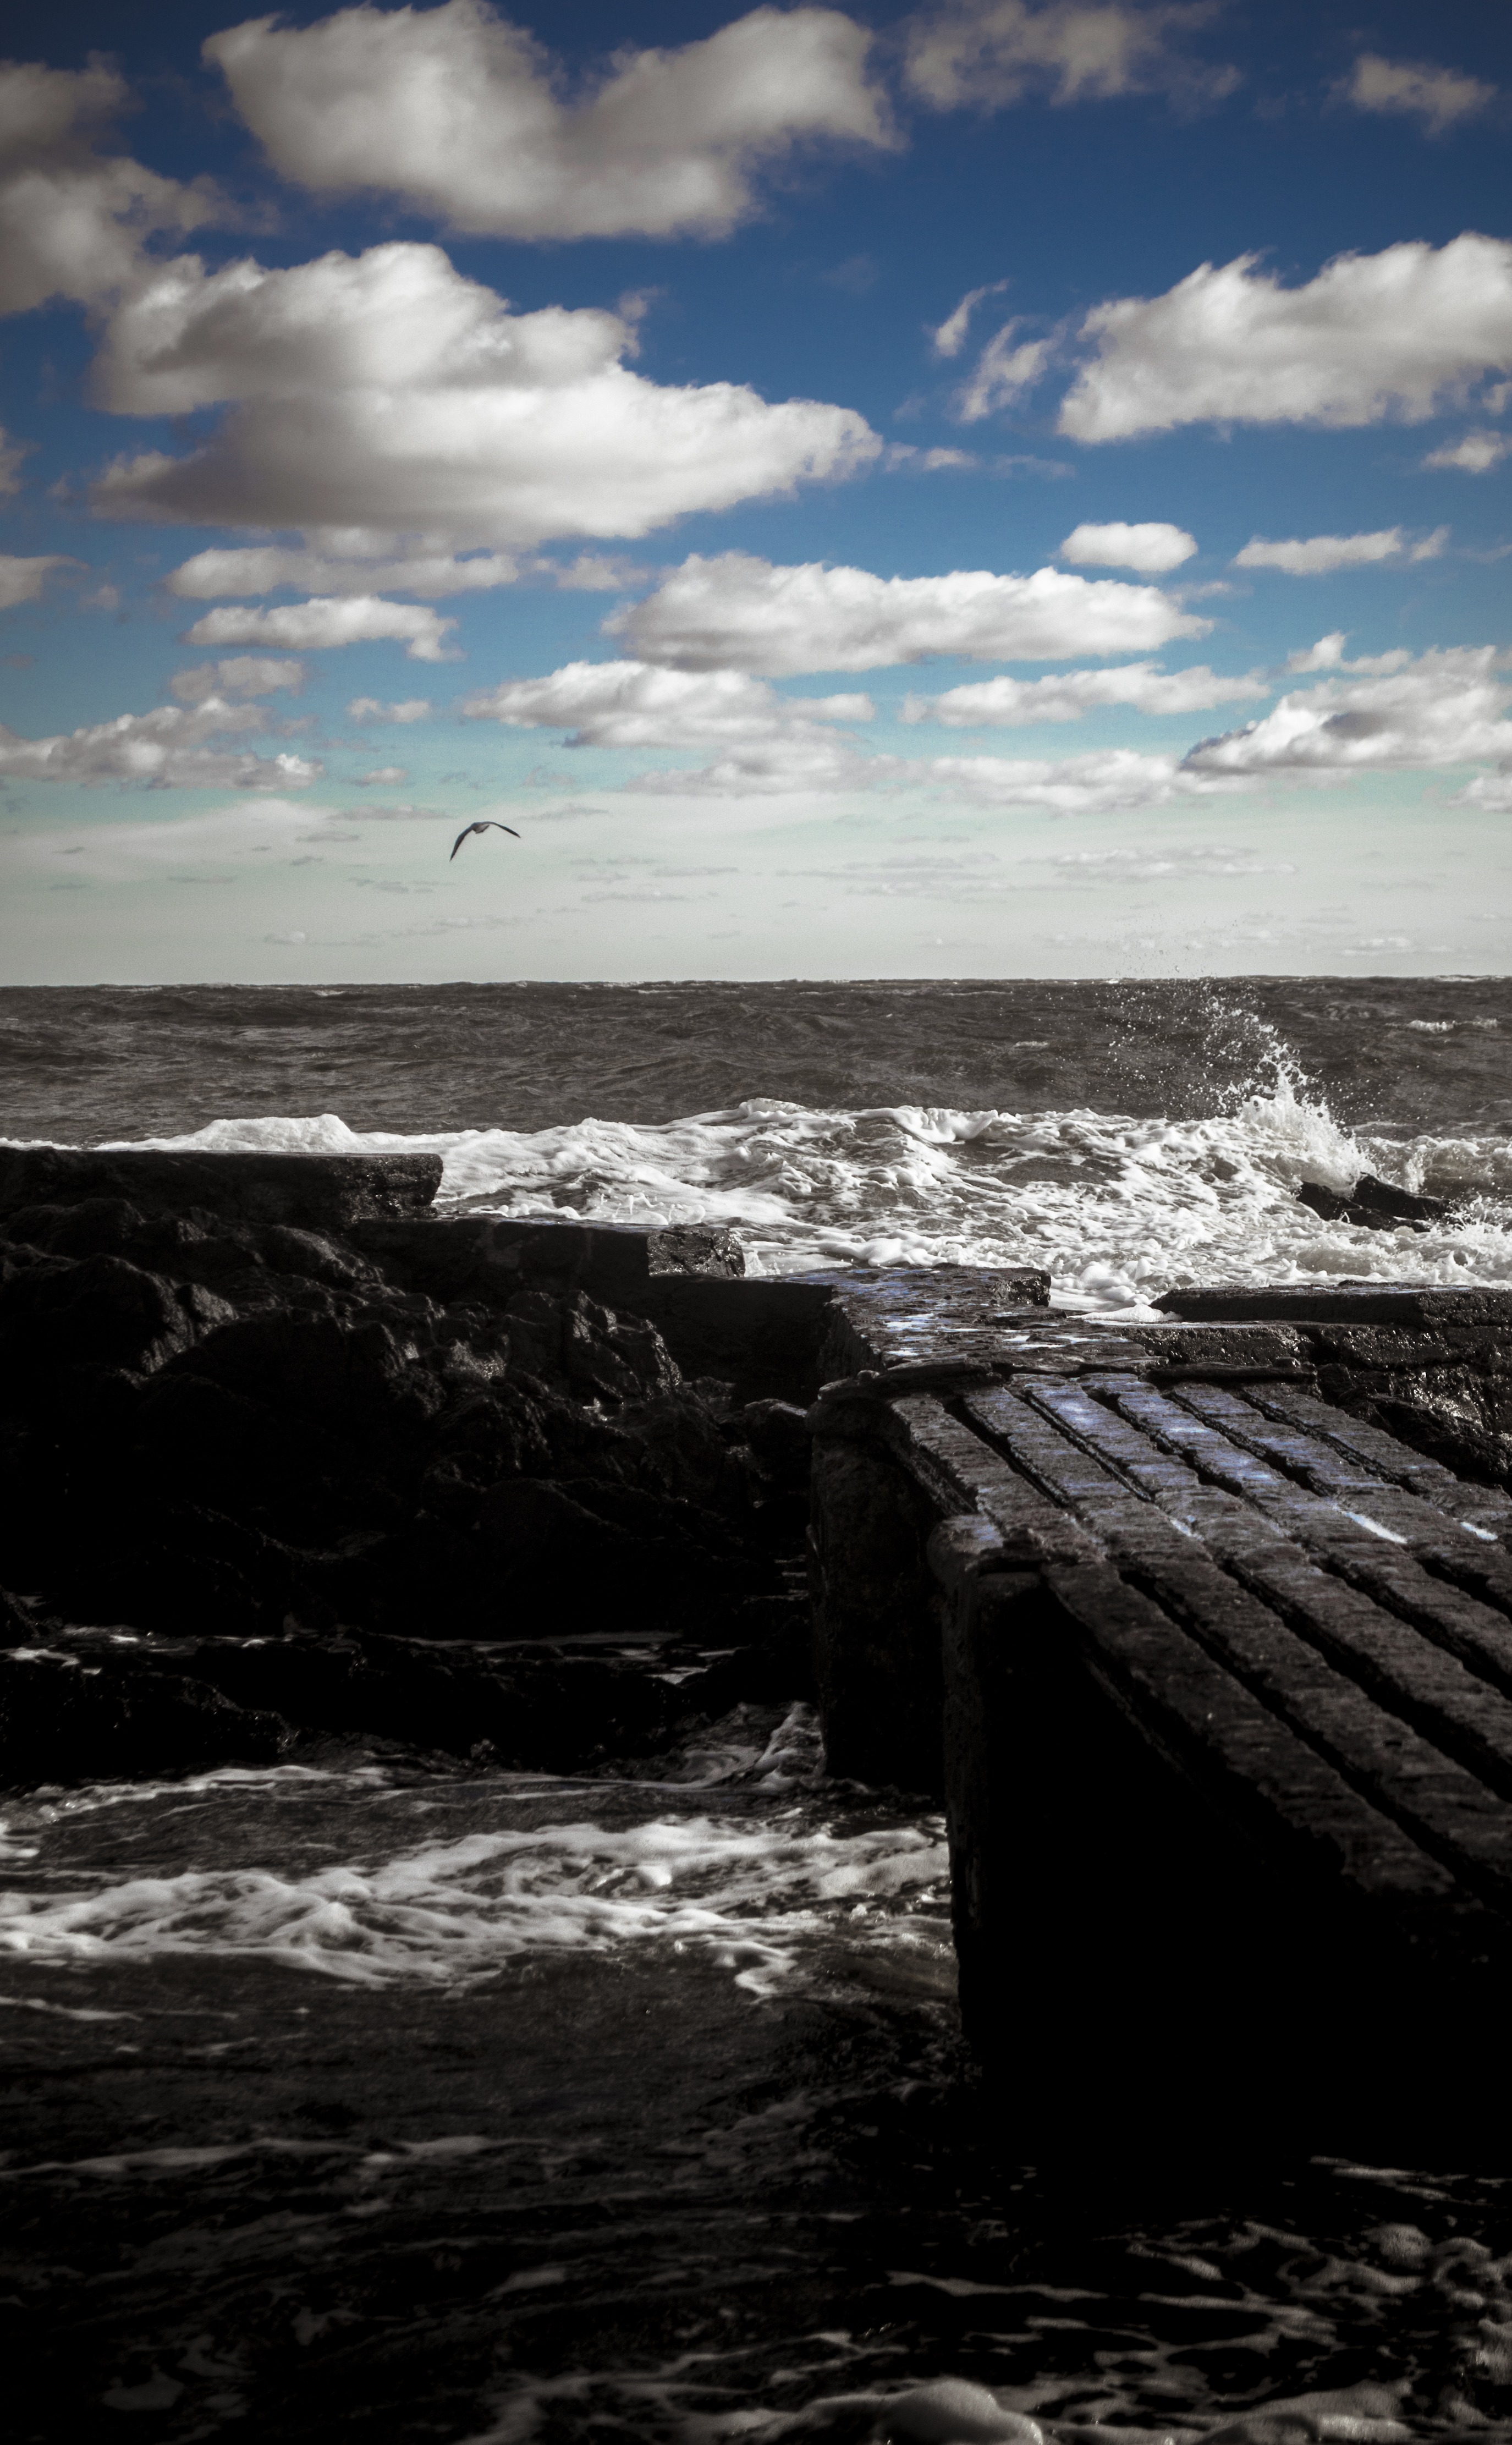
beach, landscape, sea, coast, water, nature, ocean, horizon, cloud, black and white, sky, shore, wave, wind, fly, tide, calm, body of water, birds, clouds, animals, meteorological phenomenon, wind wave, coastal and oceanic landforms